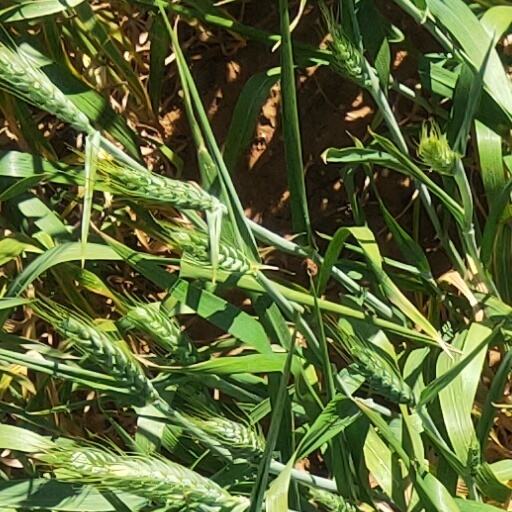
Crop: wheat